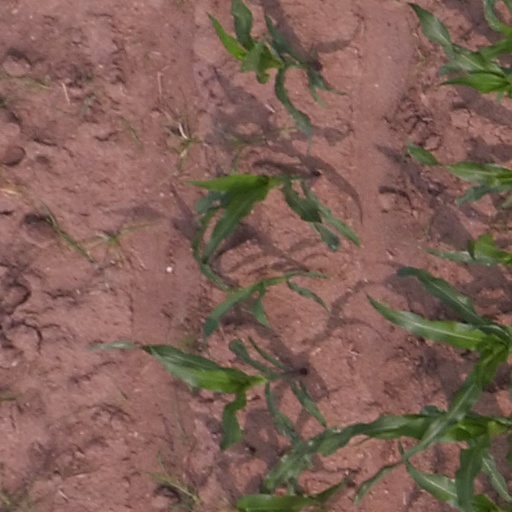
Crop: maize; corn